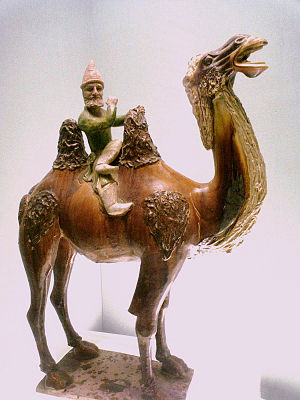
Silkevejen / Handelsmæssigt og kulturelt samkvem i Centralasien
En vestlig mand på en kamel, Táng-dynastiet, Shànghǎi museum.
Silkevejen eller Silkeruten er den vigtigste rejserute over land mellem det østlige eurasiske kontinent og det vestlige. Ruten bestod af sammenkoblede ruter gennem Centralasien og Sydasien, der strakte sig i alt over 8.000 km. Ruten blev først og fremmest brugt til at fragte handelsvarer mellem Kina og Middelhavsregionen, og de mest betydningsfulde endestationer for denne handel var i øst Cháng'ān, Kina og Antiokia i Syrien i vest. Den kontinentale silkevej deler sig i en nordlig og en sydlig rute, efter de kommercielle centre i Nordkina. Den nordlige rute gik gennem den bulgarsk-kypcharske zone til Østeuropa og Krim, hvor den fortsatte videre over Sortehavet, Marmarahavet og Balkan til handelscentrene i Vesteuropa. Den sydlige rute gik gennem Turkestan-Khorasan, Iran, Mesopotamien til Antiokia i det sydlige Anatolien. Herfra gik den via Middelhavet eller gennem Levanten til Egypten, Nordafrika og Sydeuropa.